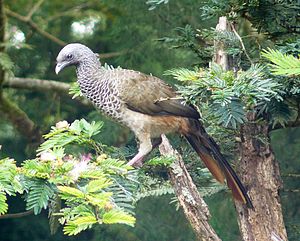
Colombiansk chachalaca
Colombiansk chachalaca er en hønsefugl, der lever i Colombia.